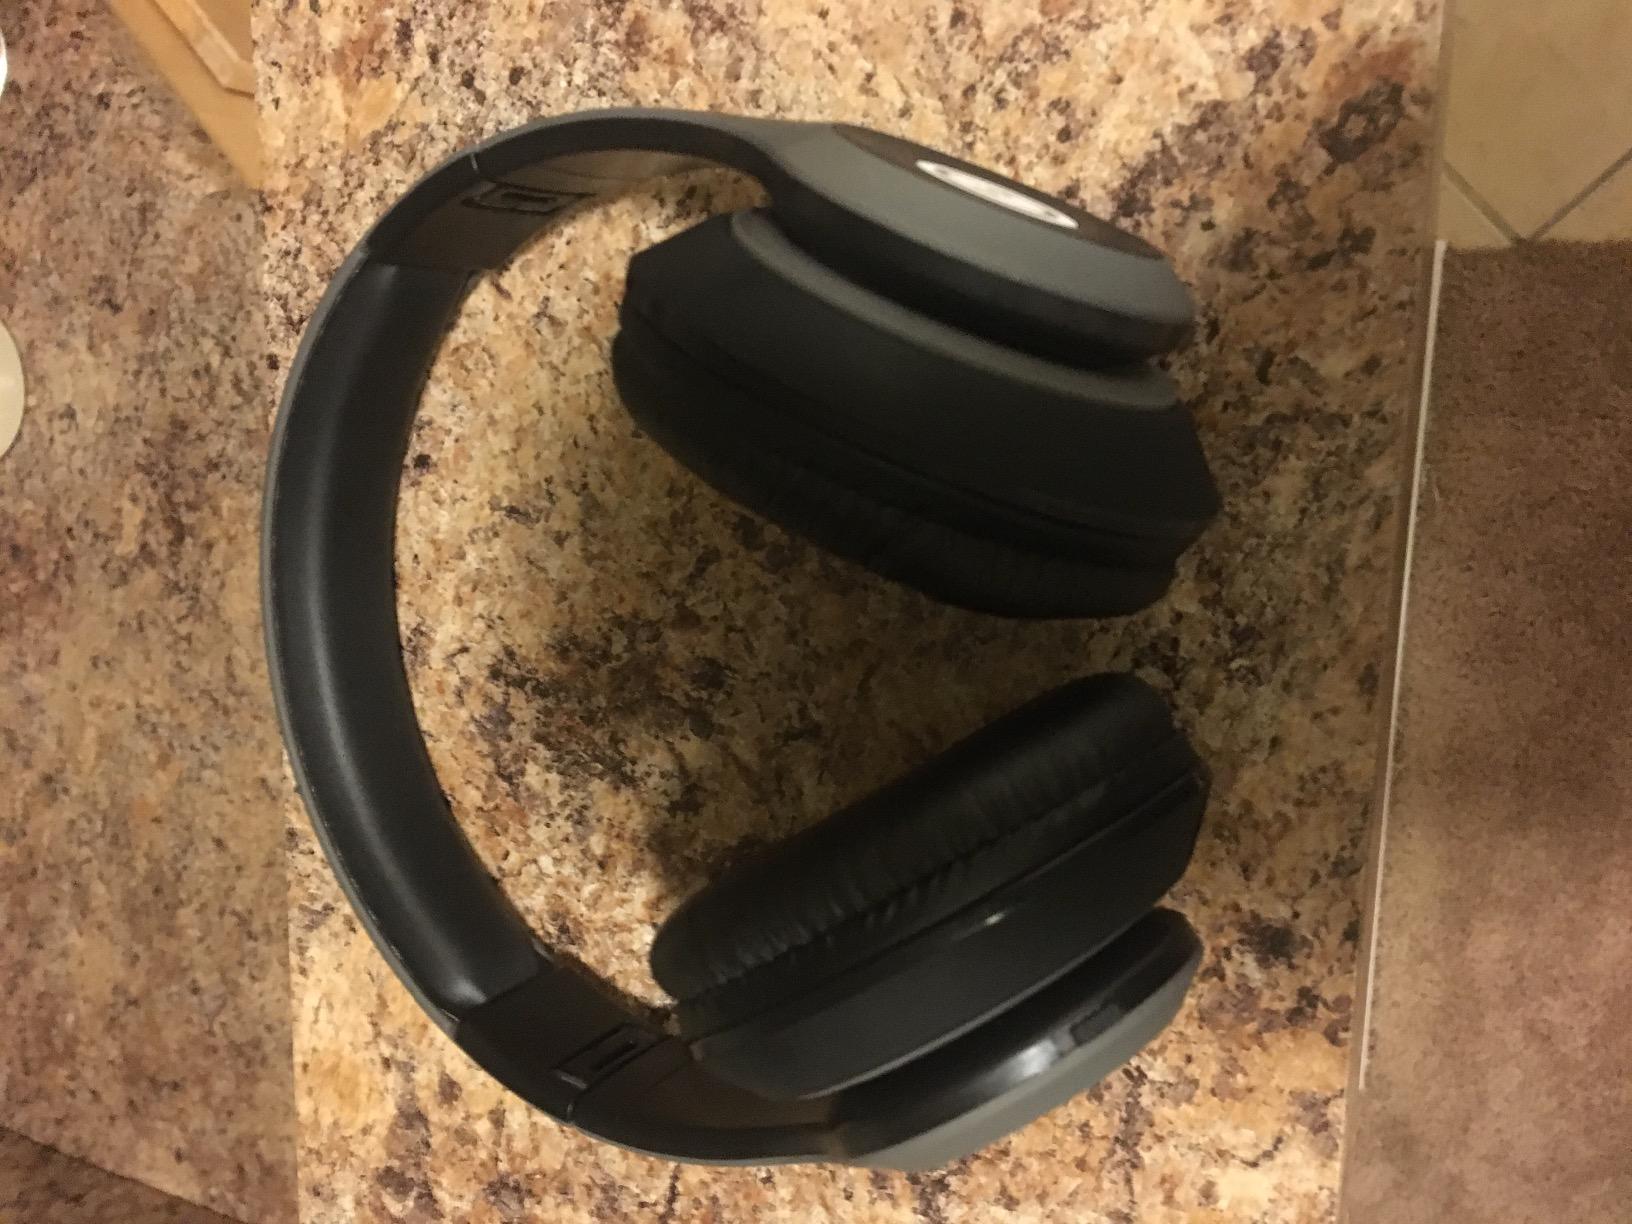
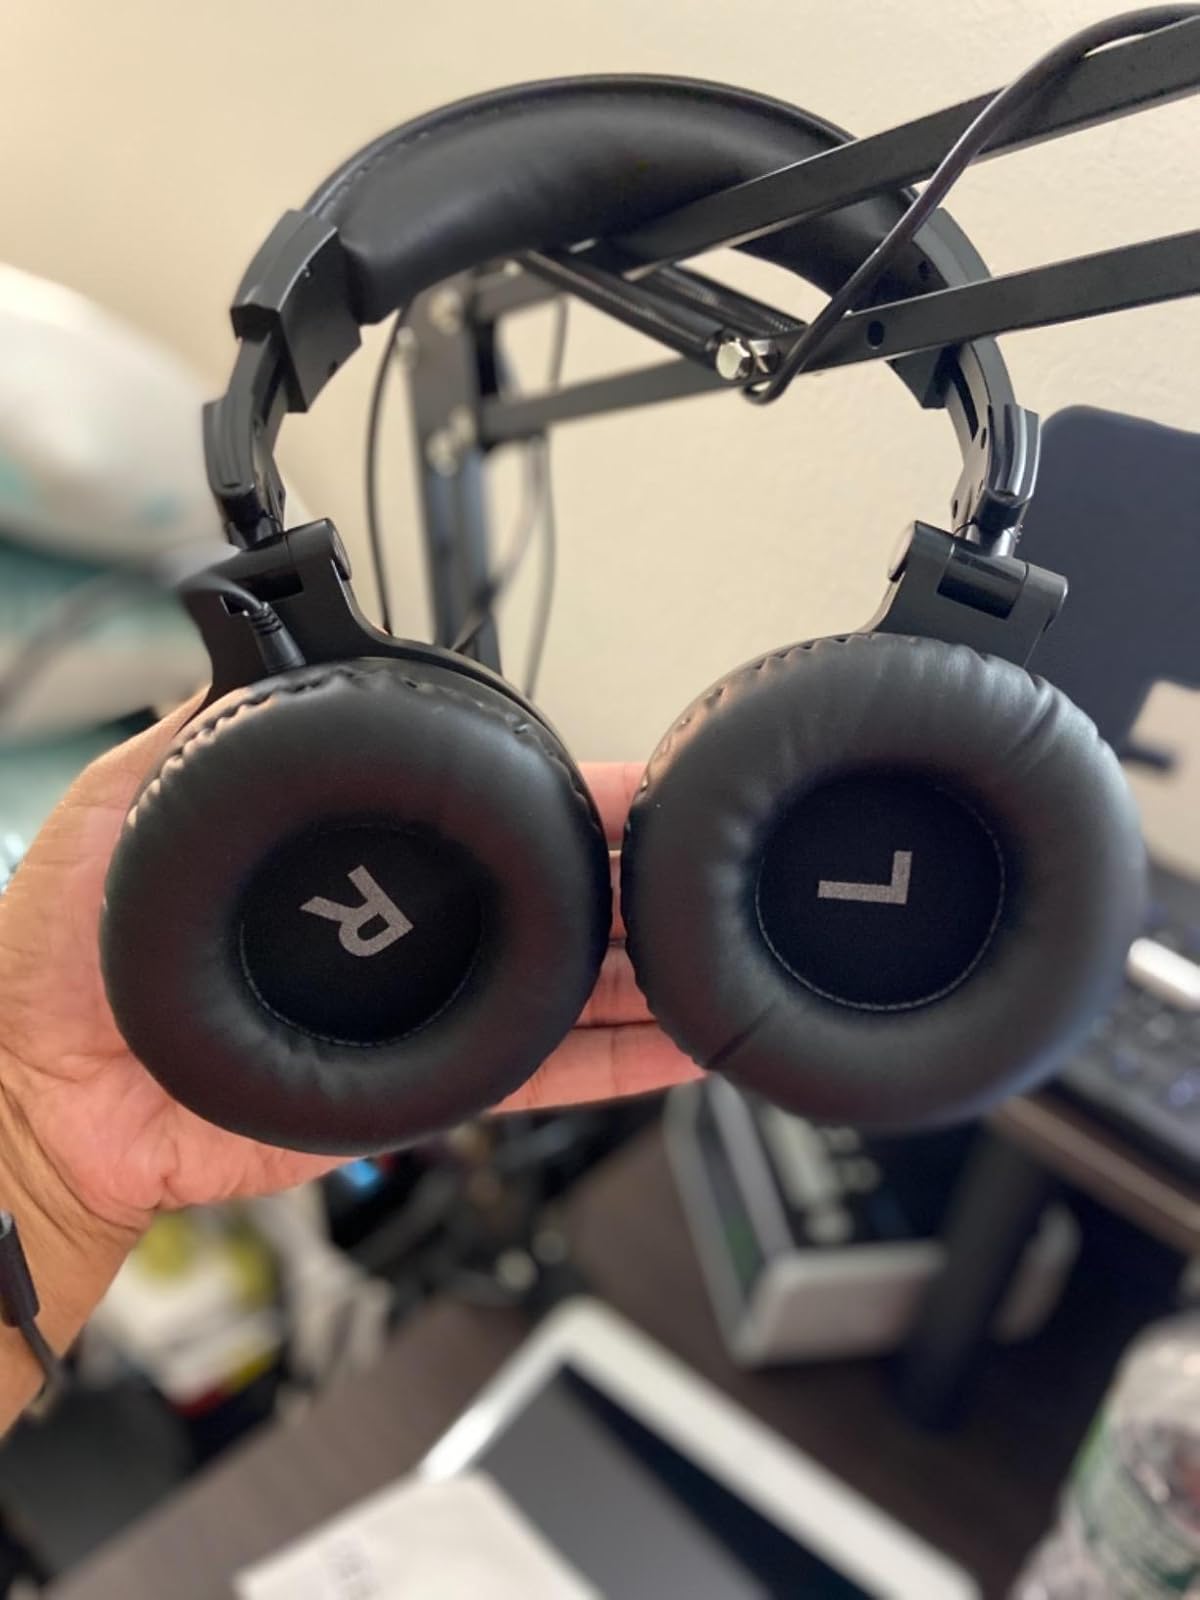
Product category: headphones
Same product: no